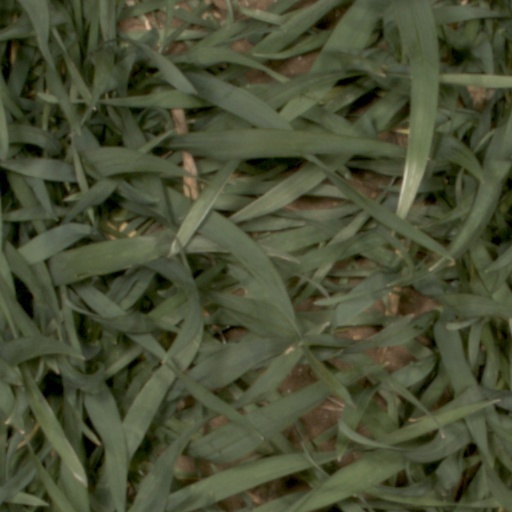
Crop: wheat